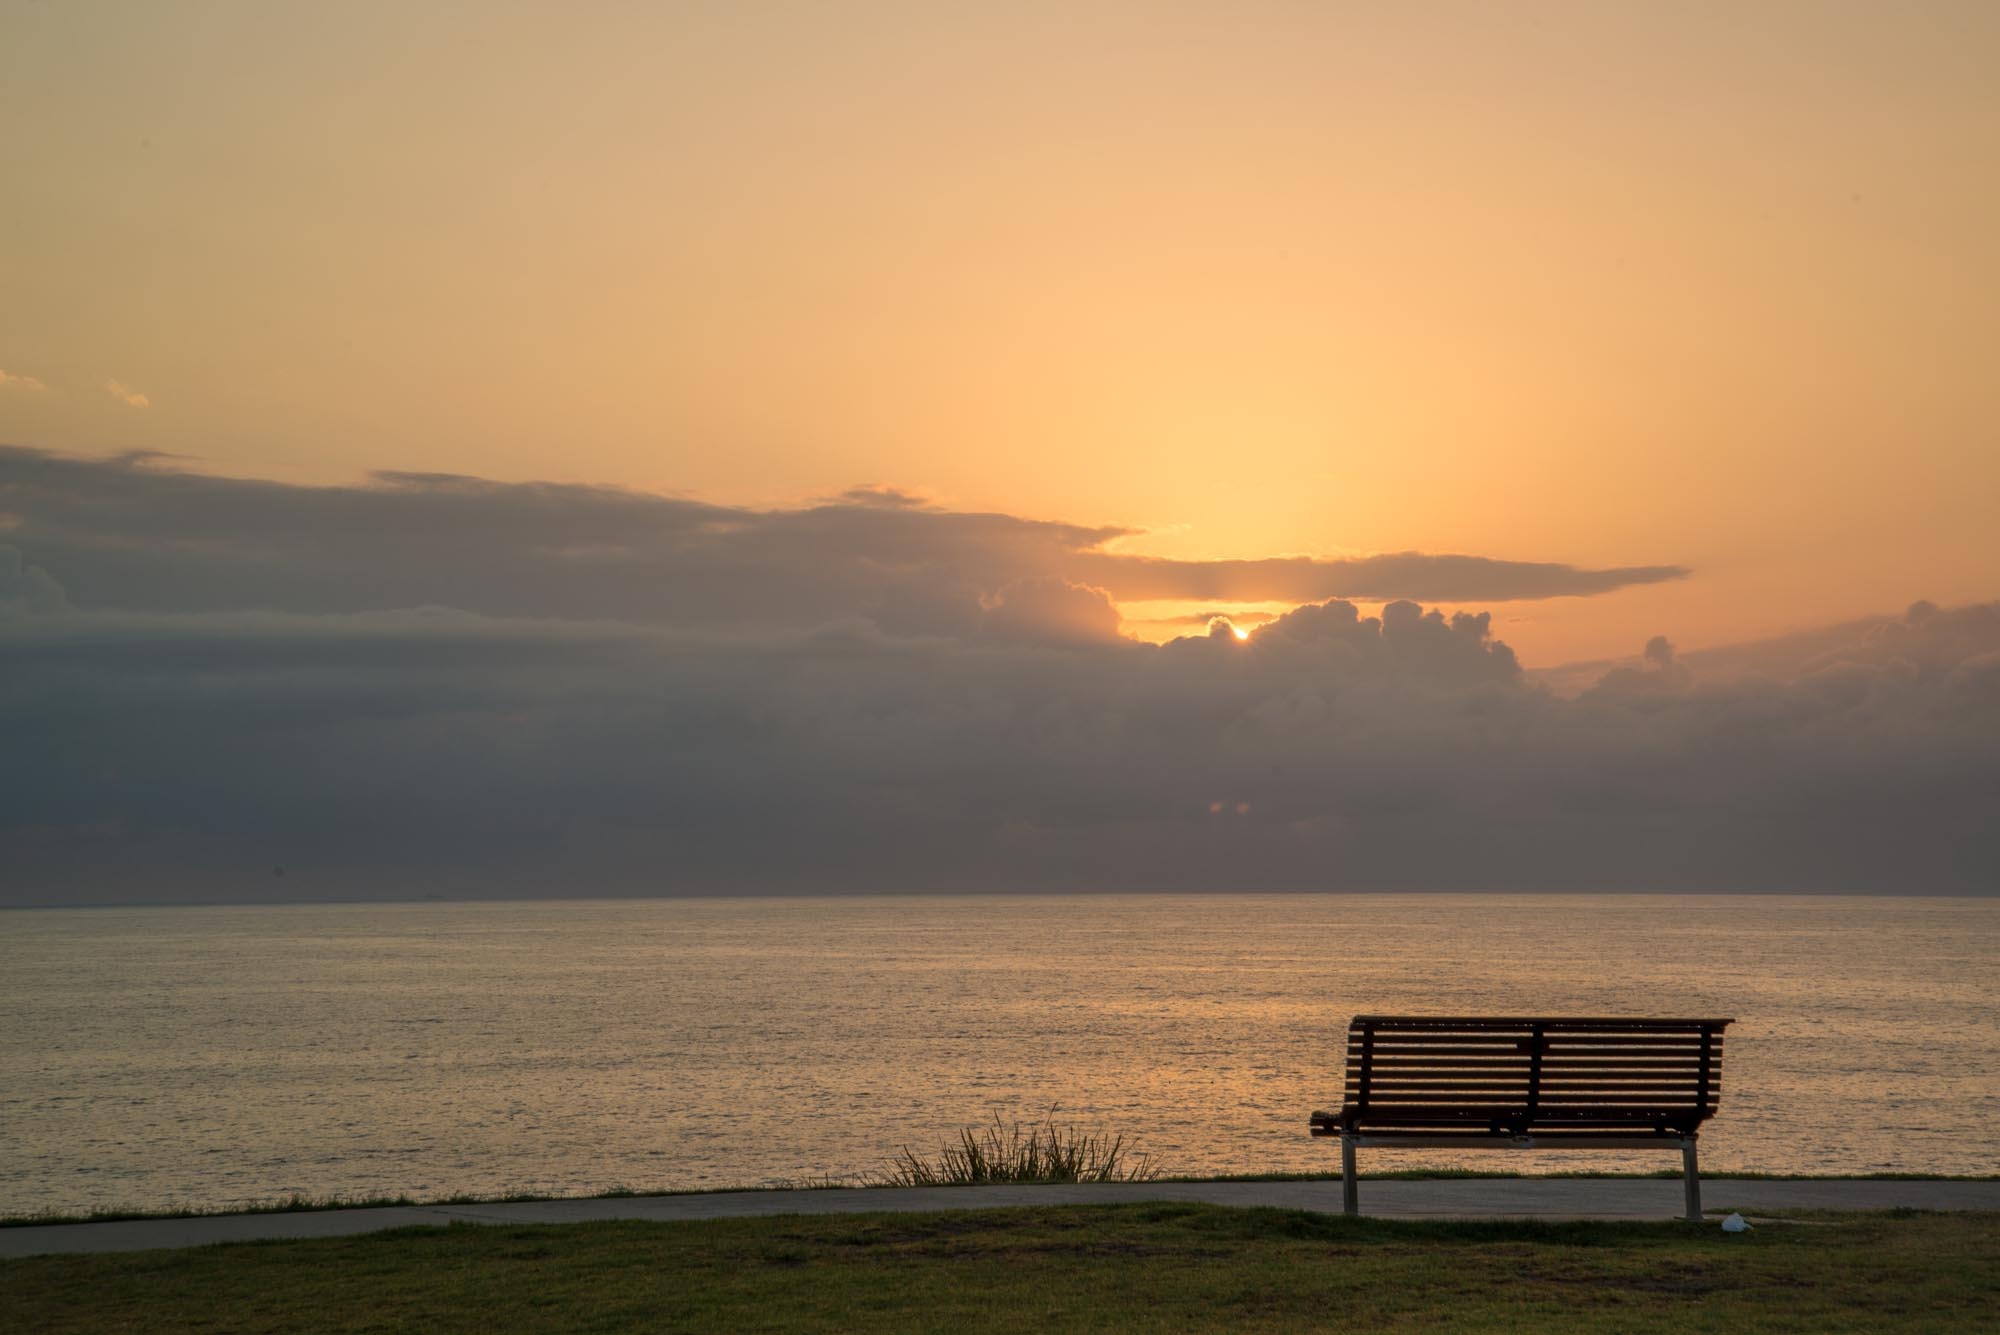
beach, sea, coast, water, ocean, horizon, cloud, sky, sun, sunrise, sunset, bench, sunlight, morning, shore, dawn, dusk, evening, bay, lonely, clouds, afterglow, atmospheric phenomenon